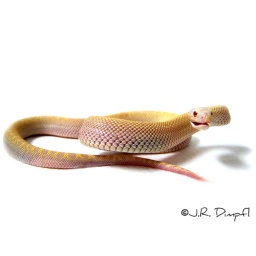
My male albino white-sided bullsnake. Hoping to breed him to a heterozygous for albino female in years to come.Bullsnakes are NON-VENOMOUS